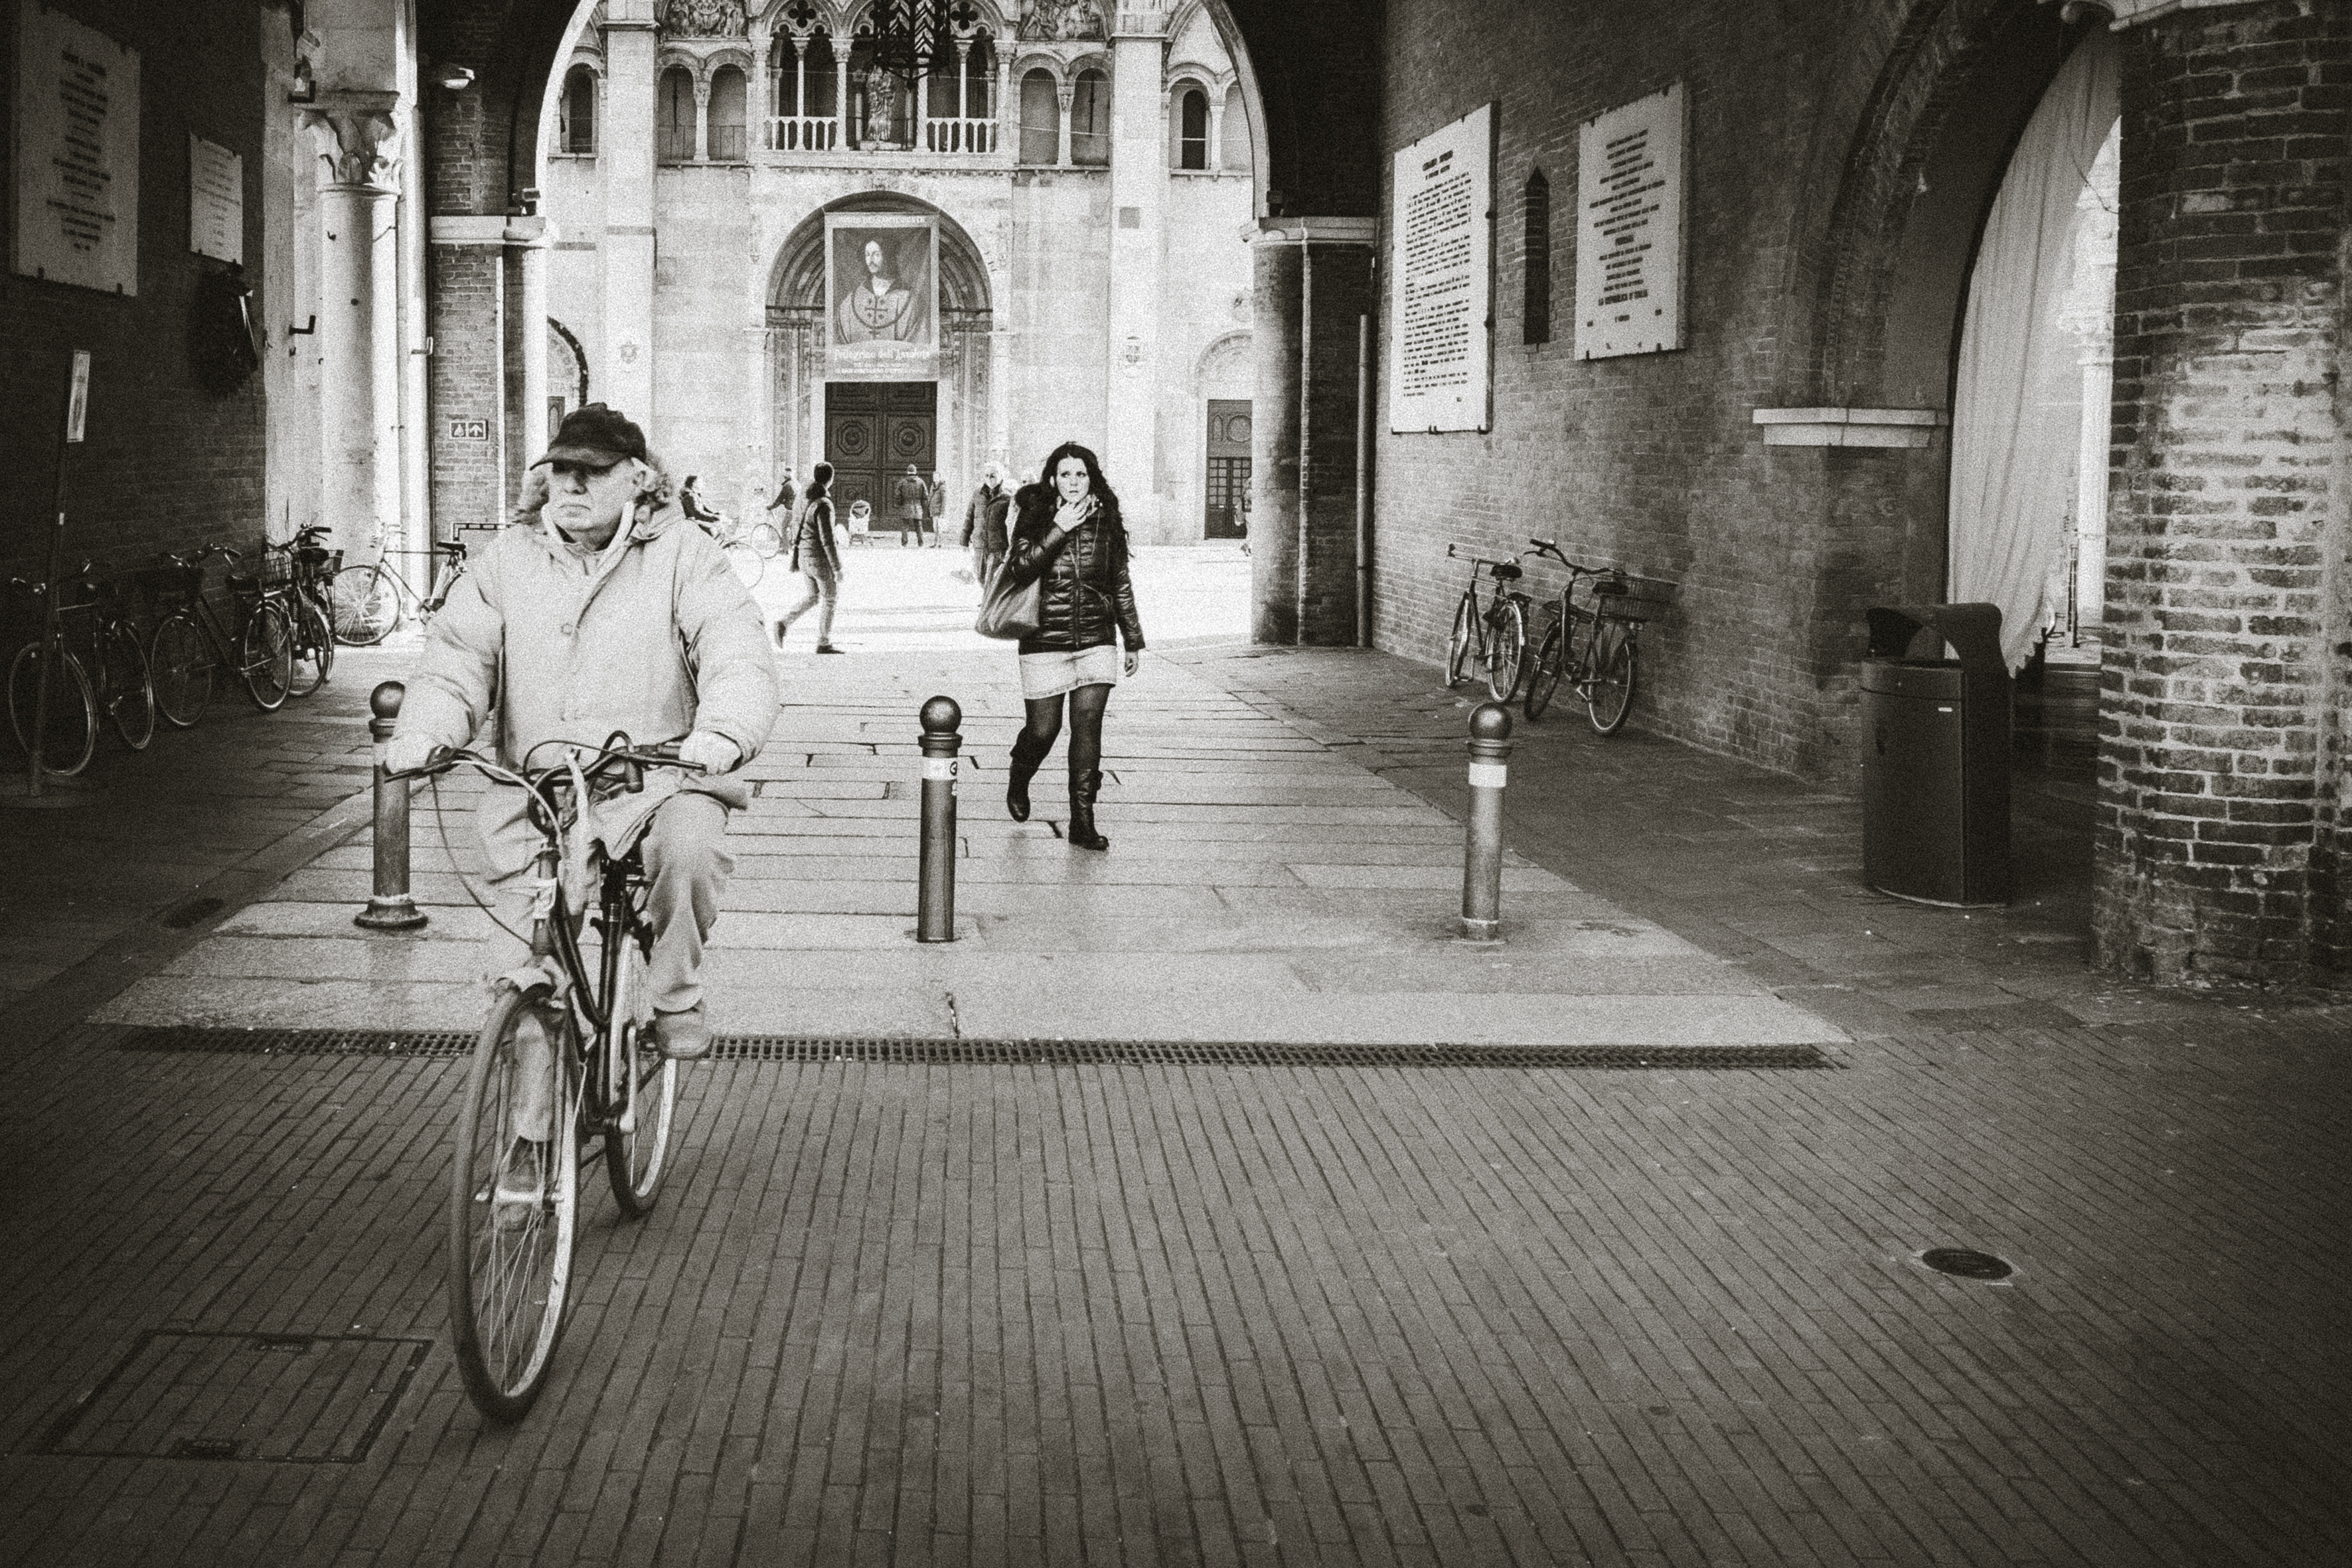
black and white, road, white, street, photography, urban, travel, fujifilm, italy, monochrome, bw, blackandwhite, blackwhite, cool image, ngc, photograph, snapshot, image, it, fuji, fujixt1, fujix, noireblanc, ferrara, monochrome photography